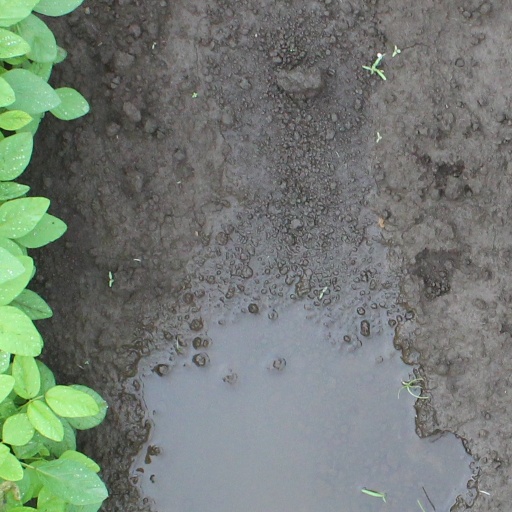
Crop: soybean